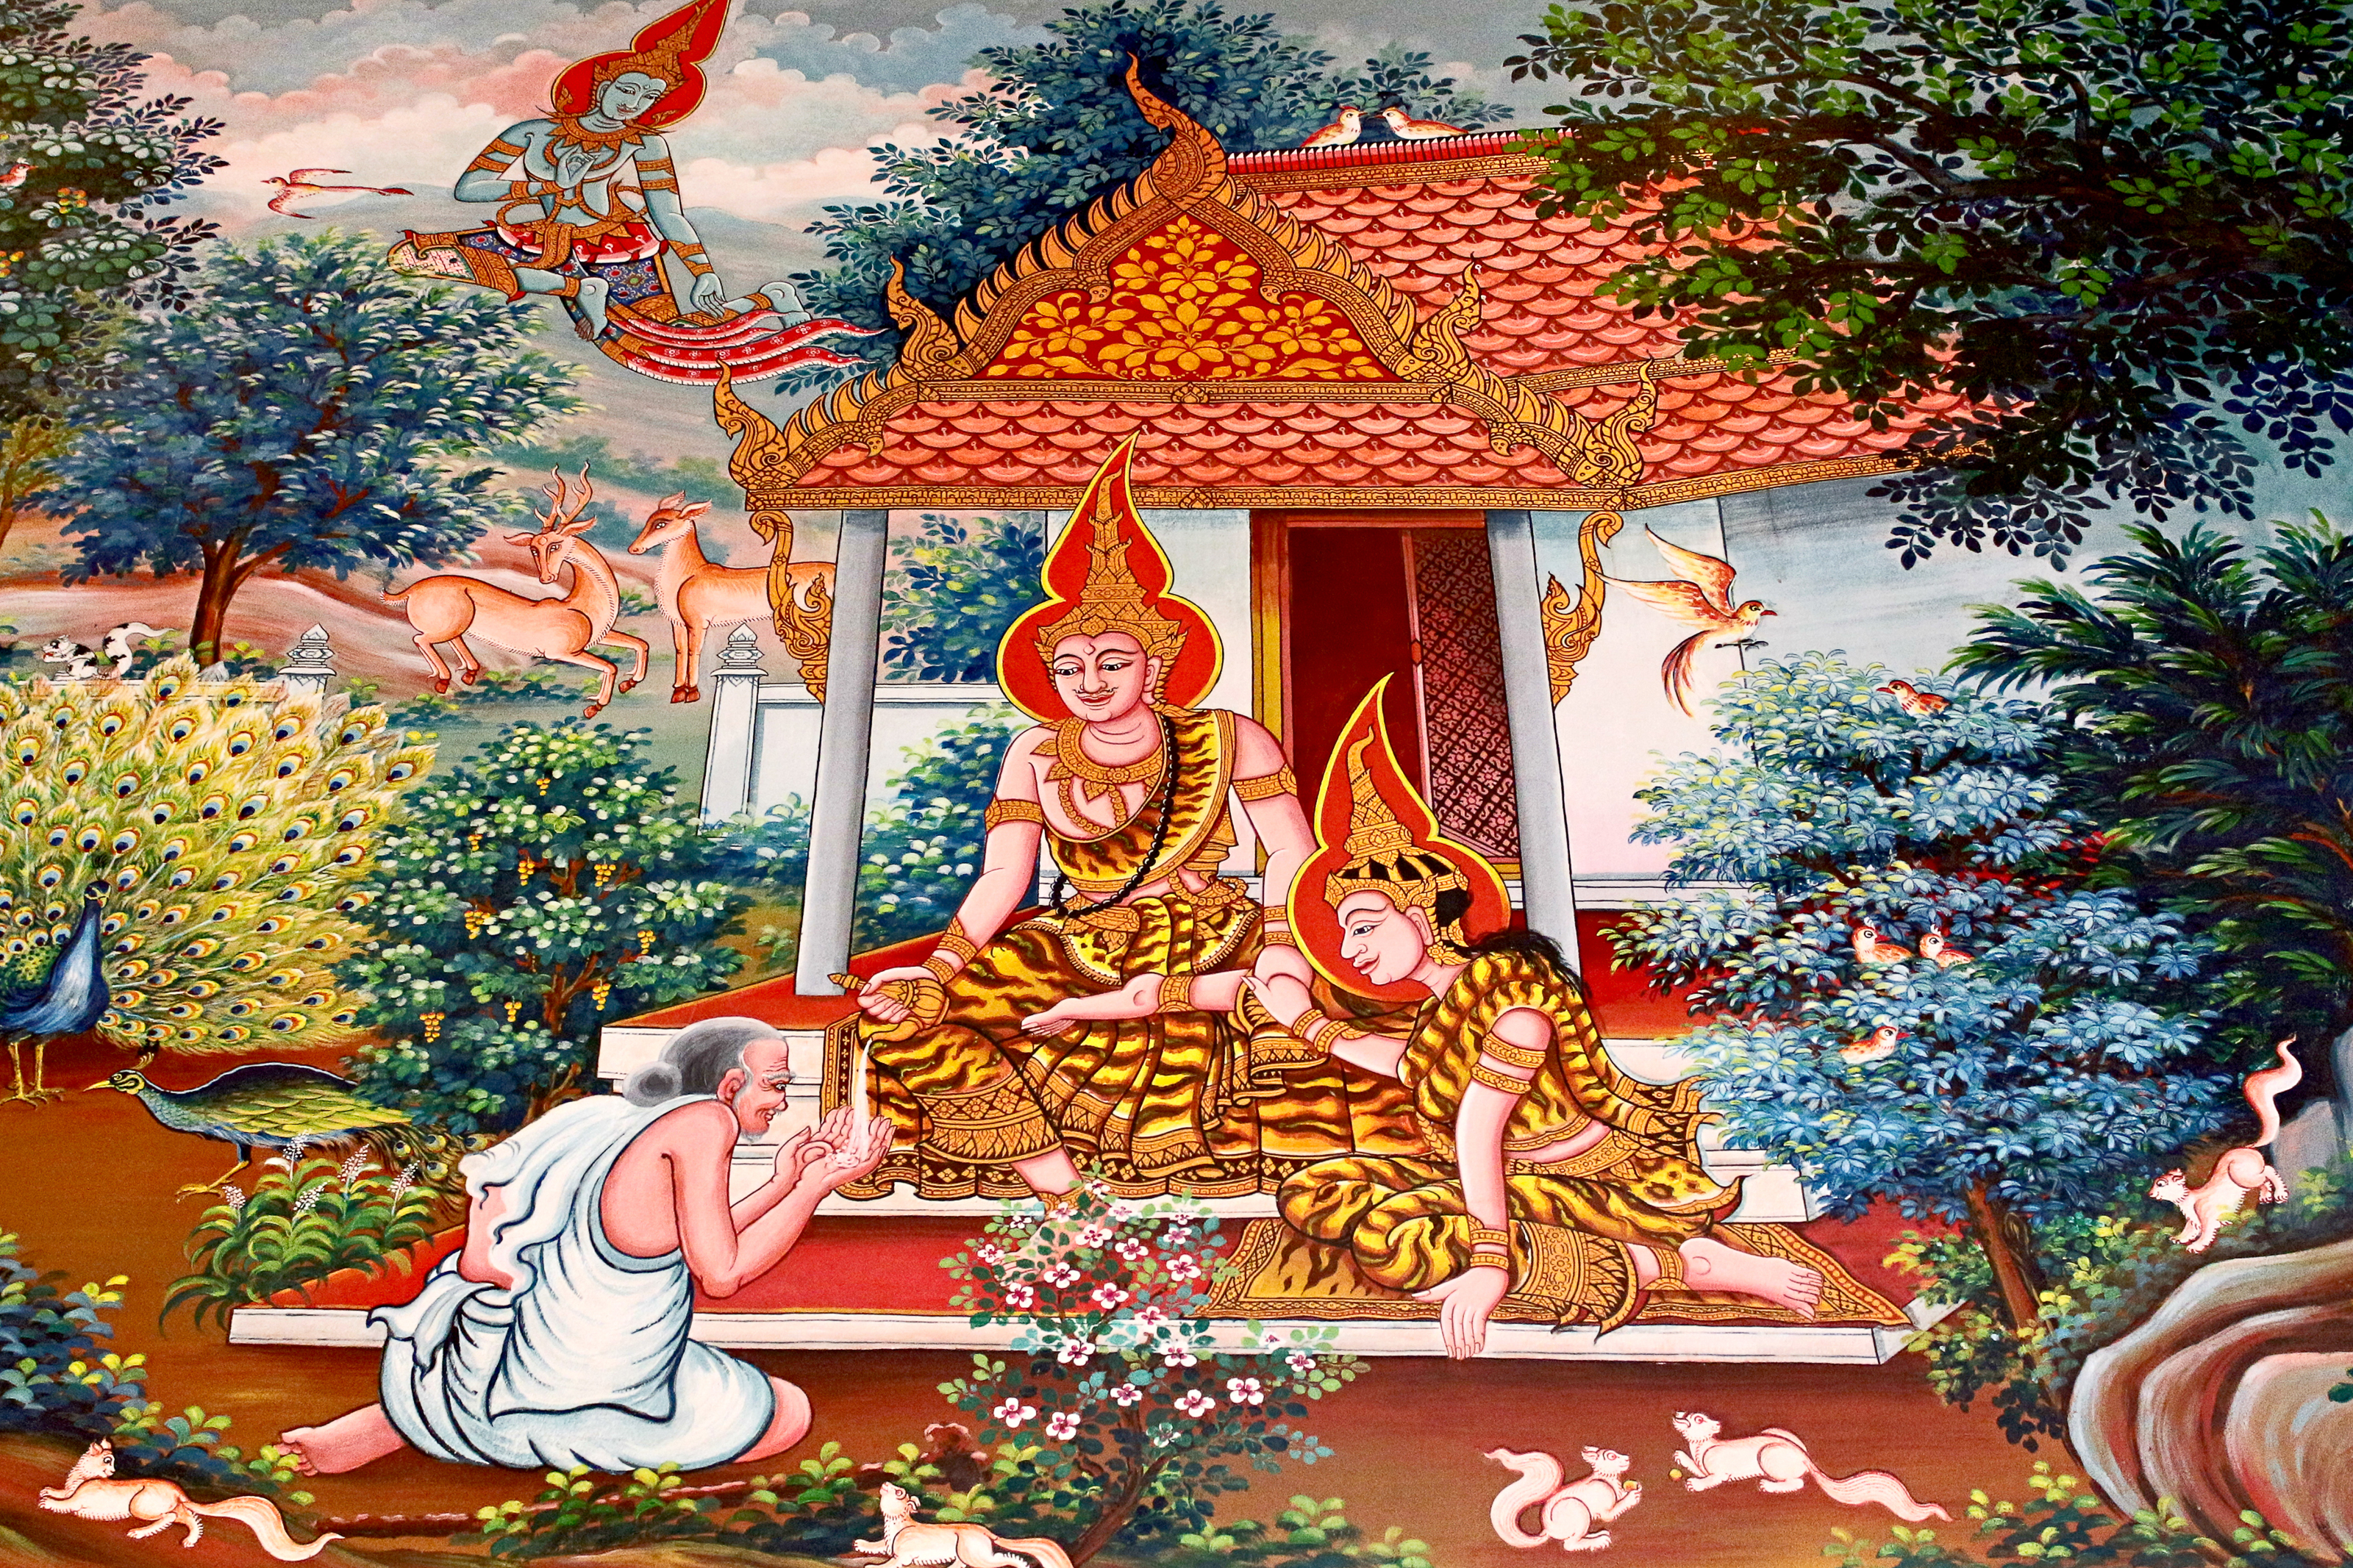
design, background, art, temple, wall, thailand, old, detail, style, religion, paint, thai, ancient, asian, traditional, texture, antique, decoration, culture, pattern, image, asia, travel, architecture, wat, building, history, vintage, abstract, buddhism, flower, tree, painting, shrine, illustration, artwork